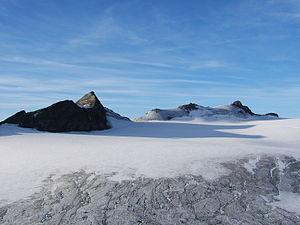
La Vordere Hintereisspitze est une montagne qui s’élève à 3 437 m d’altitude dans les Alpes de l'Ötztal, en Autriche.
La Mittlere Hintereisspitze est une montagne qui s’élève à 3 450 m d’altitude dans les Alpes de l'Ötztal, en Autriche.
La Hintere Hintereisspitze est une montagne qui s’élève à 3 485 m d’altitude dans les Alpes de l'Ötztal, en Autriche.